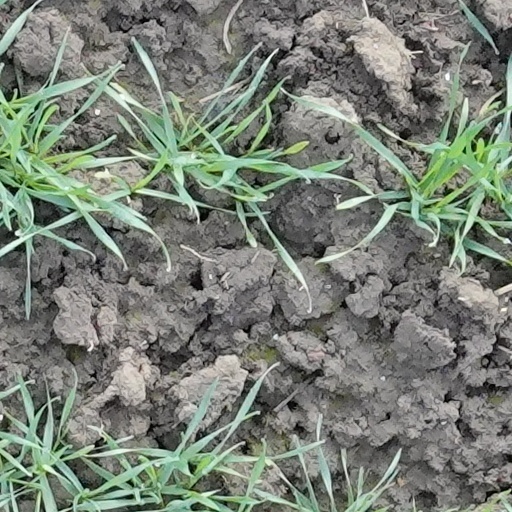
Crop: wheat